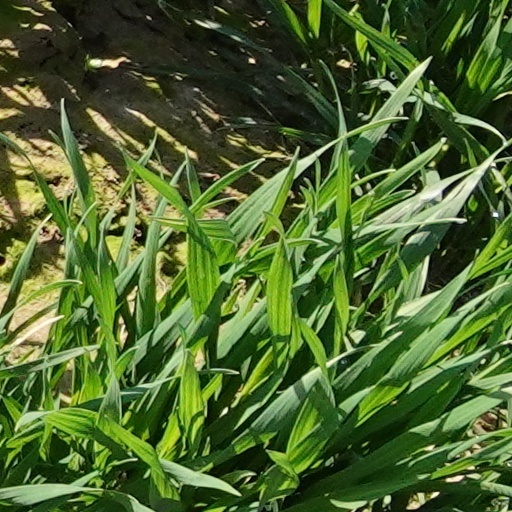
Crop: wheat